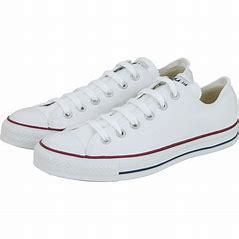
Brand: Converse
Model: Chuck Taylor All Star Top